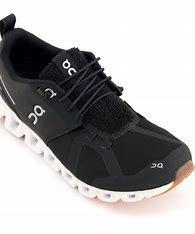
Brand: ON
Model: Cloud Terry